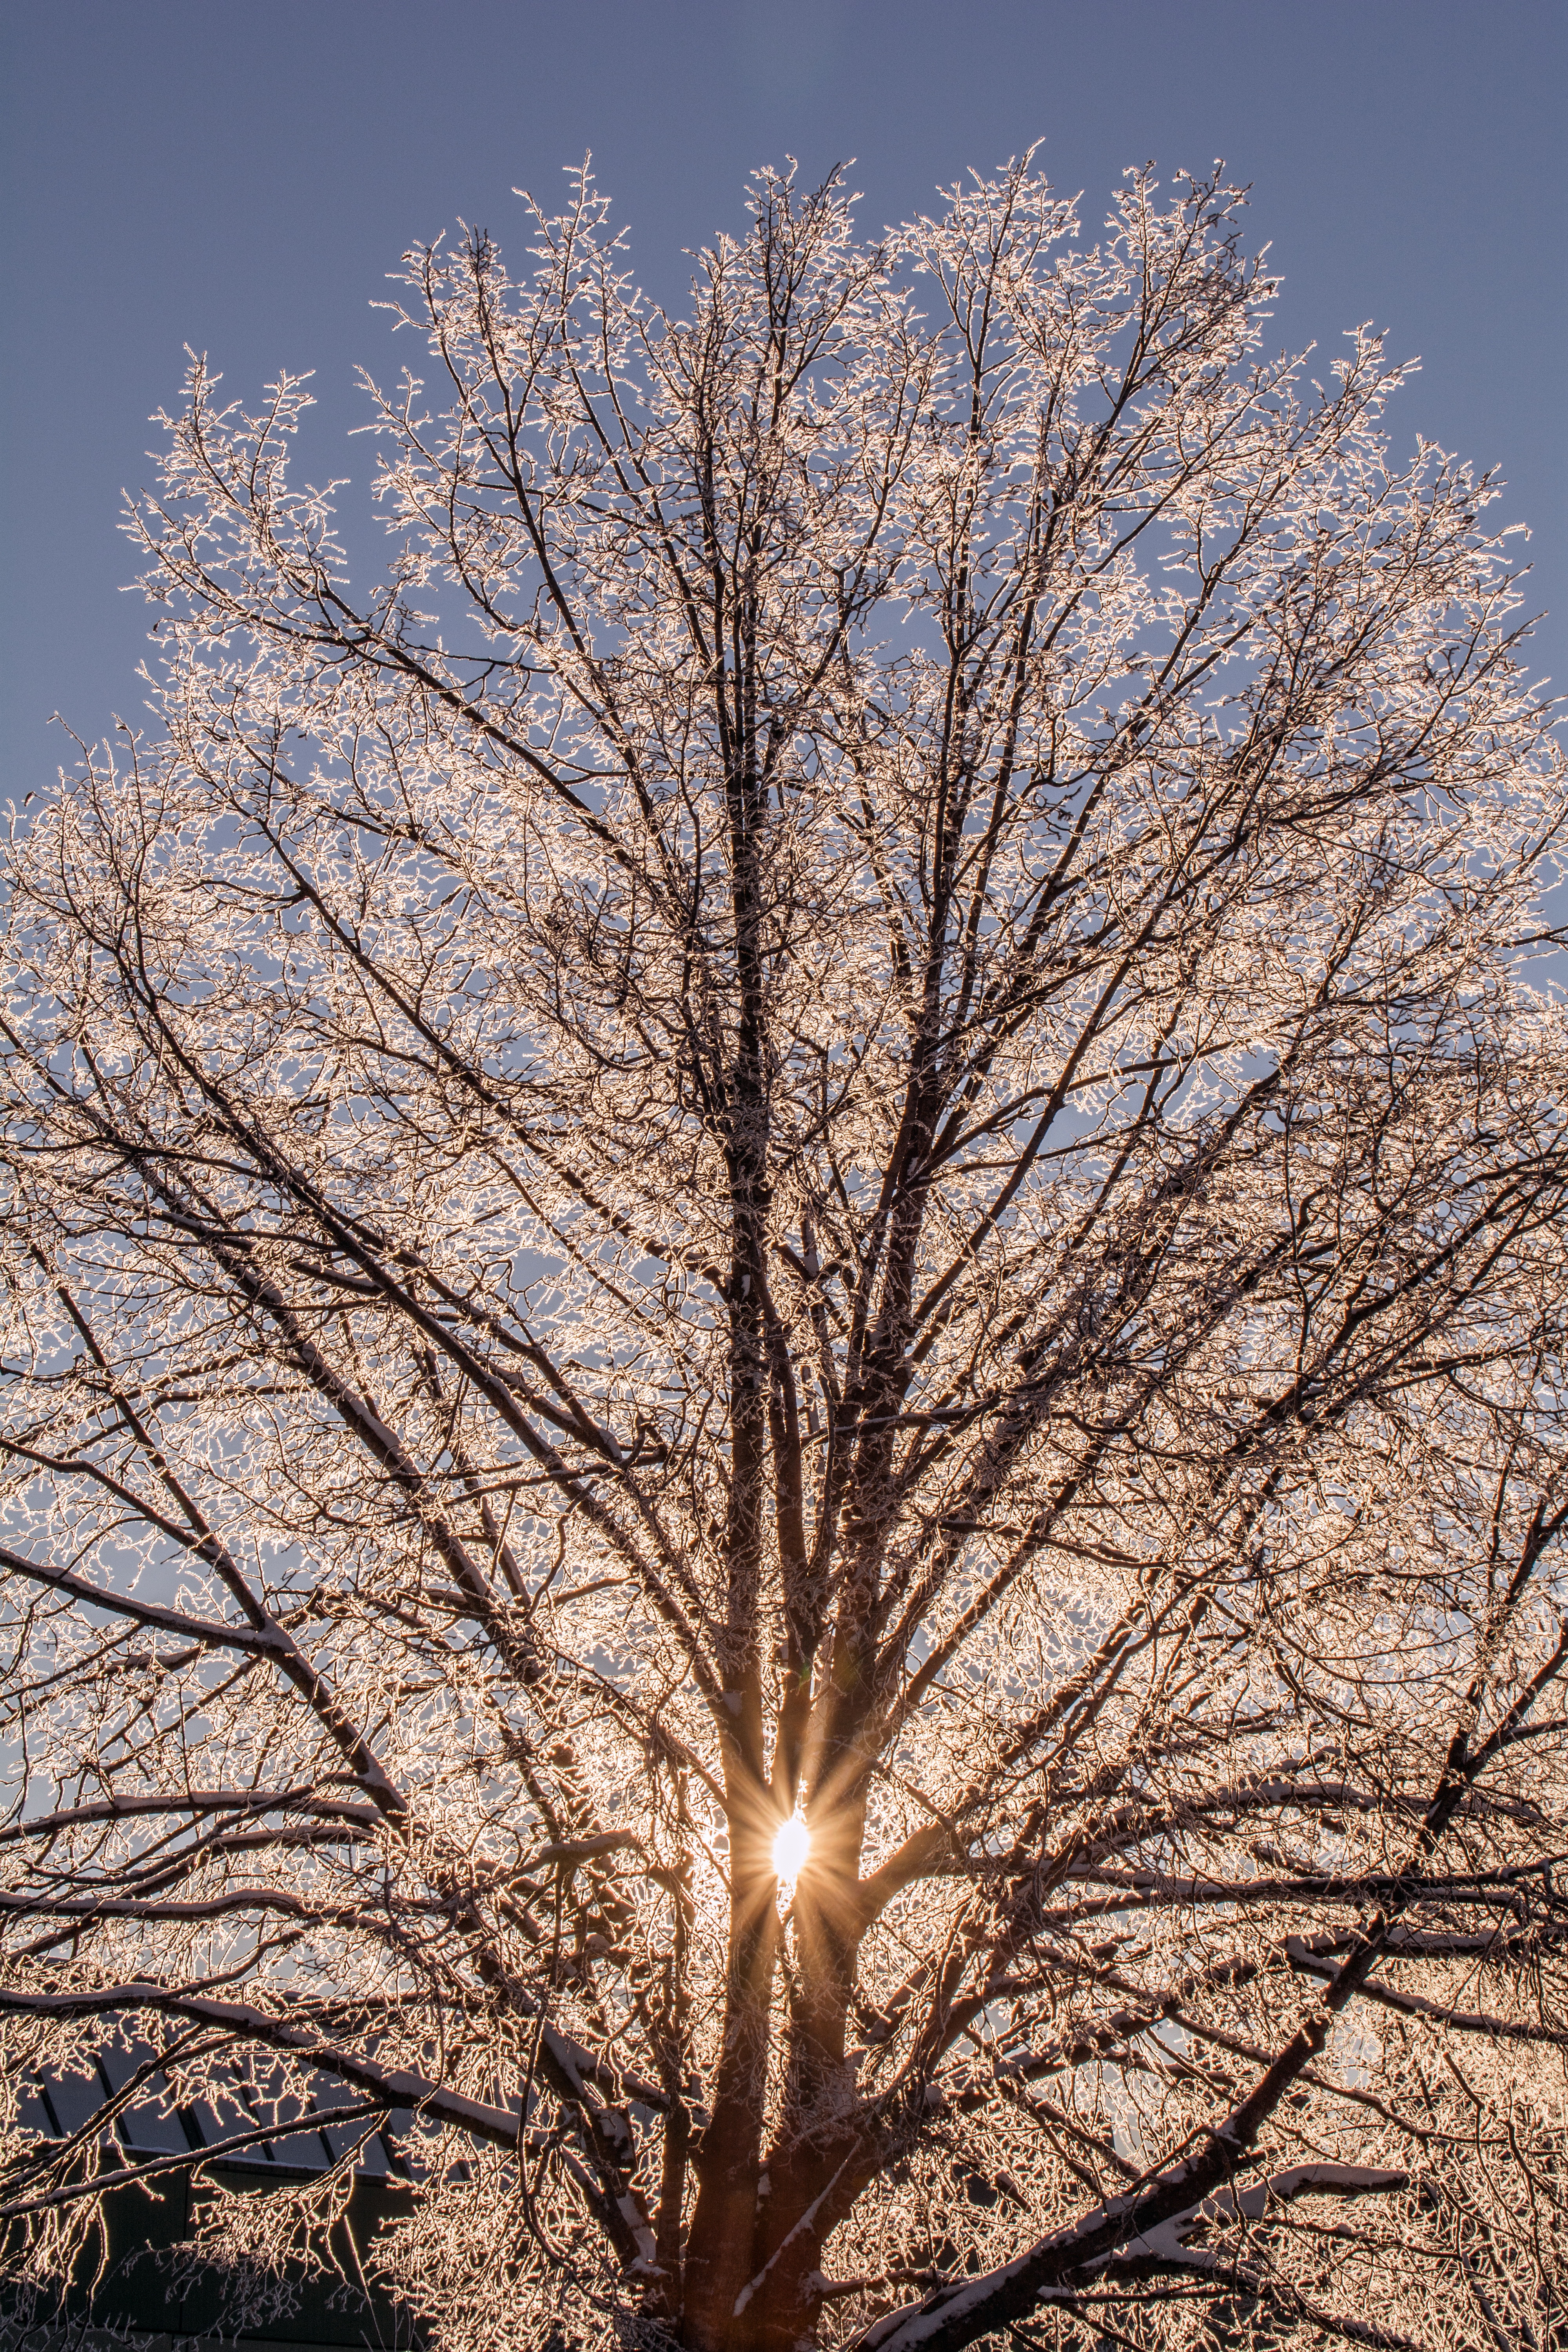
tree, branch, blossom, snow, winter, plant, sun, morning, flower, frost, spring, season, cherry blossom, twig, woody plant